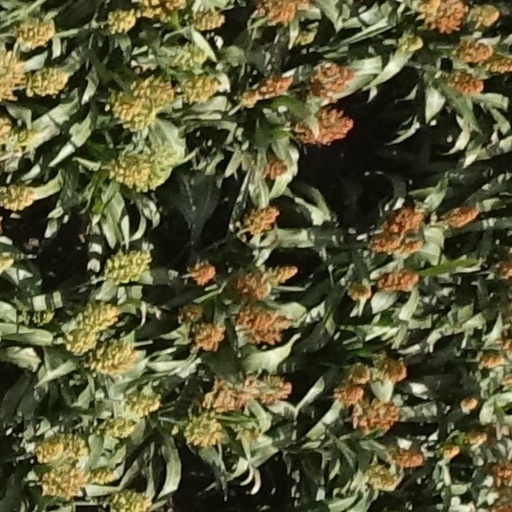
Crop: sorghum